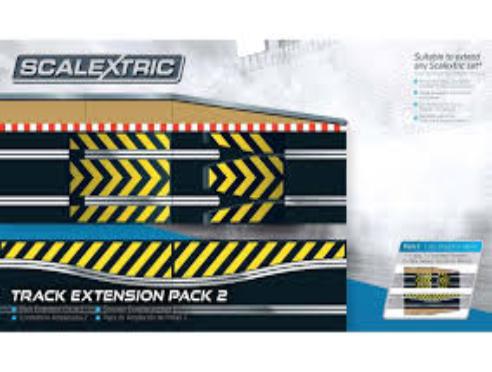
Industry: Transportation